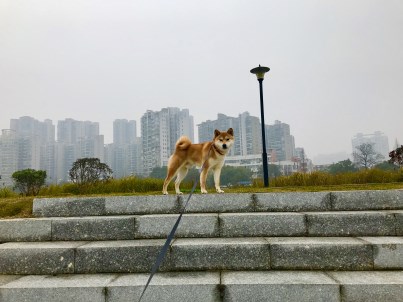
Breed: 1043-n000001-Shiba_Dog